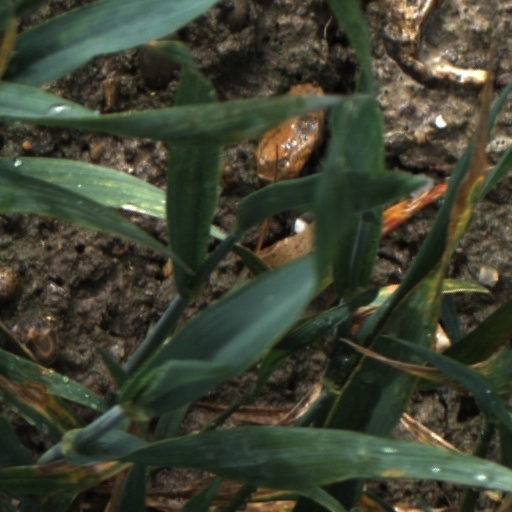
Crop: wheat